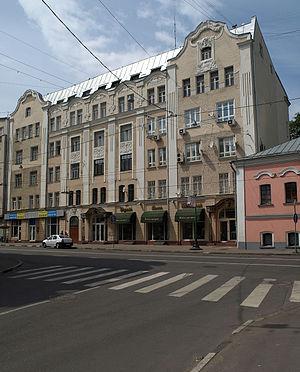
Wilhelm Johann Christian Schaub, né le 1ᵉʳ janvier 1861 à Saint-Pétersbourg et mort le 25 septembre 1934 à Léningrad, est un architecte allemand, sujet de l'Empire russe, puis de citoyenneté soviétique. Il fit partie de l'académie d'architecture en 1892 et fut un maître du style Art nouveau et du néoclassicisme pétersbourgeois. Il œuvra aussi à Moscou, Saratov et Ekaterinbourg.